Fibrous papule of the nose

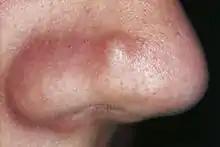
Fibrous papule of the nose

Fibrous papule of the nose is a harmless small bump on or near the nose. It is typically dome-shaped, skin-colored, white or reddish, smooth and firm. Less frequently it can occur elsewhere on the face. Sometimes there are a few. It may be shiny and remains unchanged for life. There may be a central hair.